Pelle Gudmundsen-Holmgreen

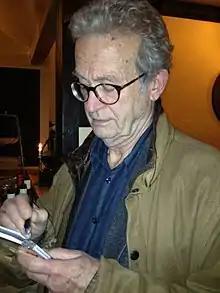
Pelle Gudmundsen-Holmgreen (2012)

Pelle Gudmundsen-Holmgreen was born in Copenhagen, Denmark, and was the son of the sculptor Jørgen Gudmundsen-Holmgreen. He studied at the Royal Danish Academy of Music in Copenhagen, with Finn Høffding, Svend Westergaard, Bjørn Hjelmborg, and Vagn Holmboe (instrumentation), graduating in 1958.